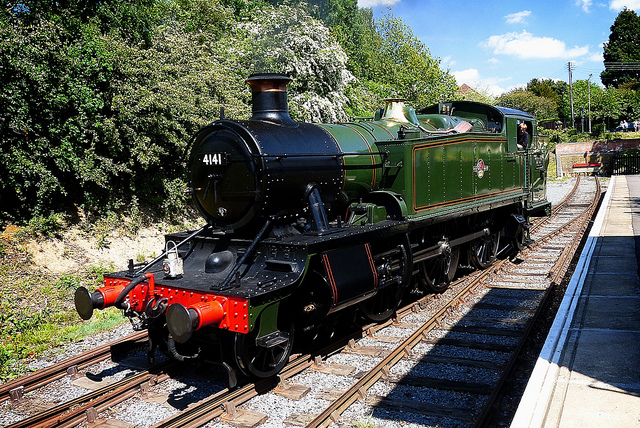
there is a small vintage train on the tracks

a locomotive train resting on the train tracks

Front train car on the tracks across from the platform